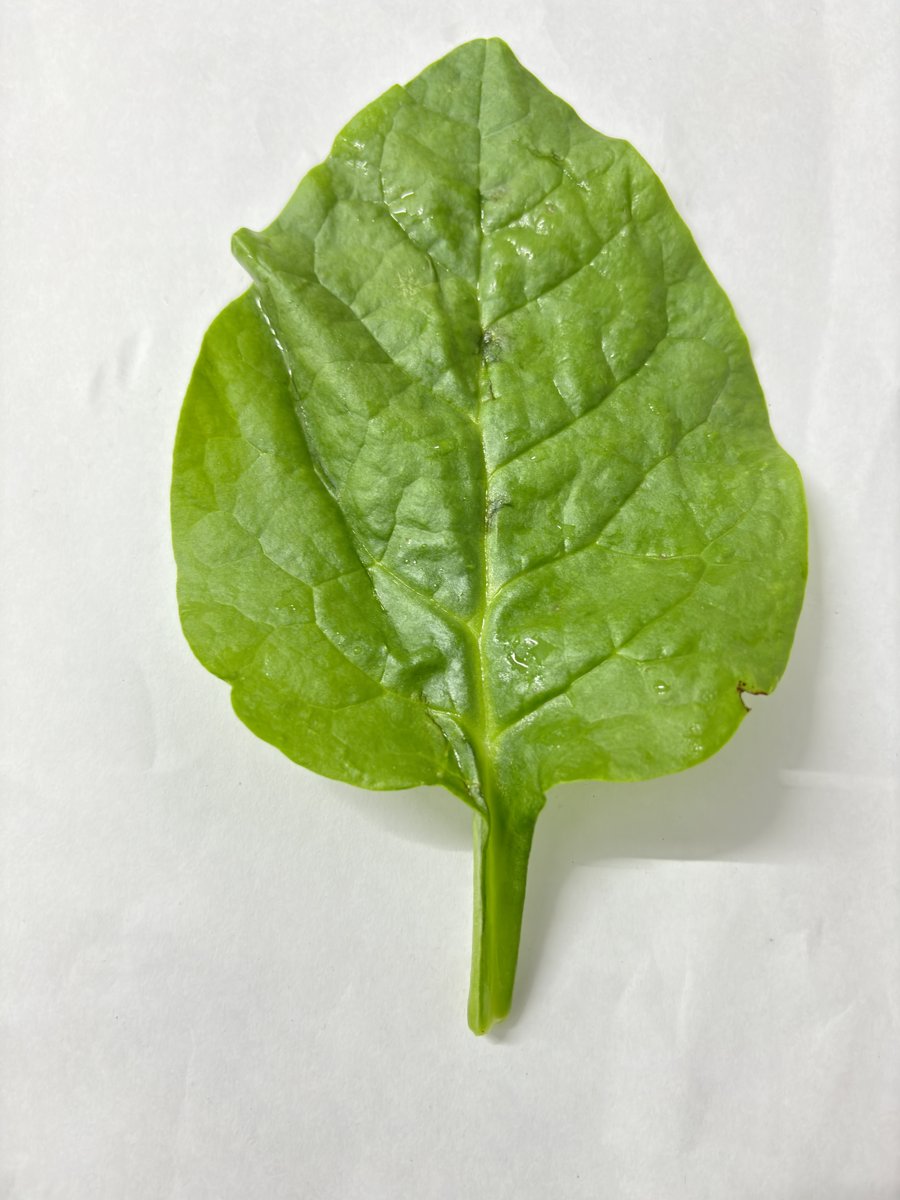
Label: Healthy-Leaf